List of Ubisoft subsidiaries

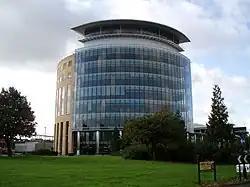
Ubisoft Reflections building

Ubisoft Reflections was founded in 1984 in Newcastle upon Tyne, England. The company has developed several successful franchises, including "Destruction Derby" and "Driver" before Ubisoft's acquisition in July 2006. After Reflections' acquisition, the company continued to work on new "Driver" titles, with the latest being 2011's "". The studio then turned to become a support team to work on other titles such as "Tom Clancy's The Division", worked on vehicle physics for other Ubisoft games, and experimented with smaller projects such as "Grow Home". The studio is managed by Lisa Opie. Ubisoft Reflections worked closely with Ubisoft Leamington and has more than 250 employees as of May 2021.